Anzani 6-cylinder

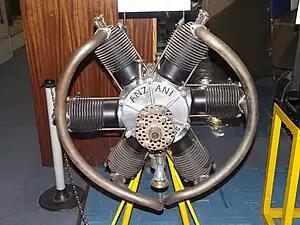
45 hp Anzani 6, propeller side. The carburettor is visible between the two lower cylinders.

Alessandro Anzani developed the first two-row radial from his earlier 3- cylinder Y engine by merging two onto the same crankshaft with a common crankweb.